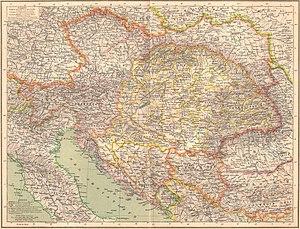
Le Compromis austro-hongrois établit en 1867 la double-monarchie d’Autriche-Hongrie, remplaçant l’empire d'Autriche lui-même issu en 1804 de l’empire des Habsbourg. Ce compromis est signé par l’empereur d'Autriche François-Joseph Iᵉʳ et une délégation hongroise, dirigée par l’homme d’État Ferenc Deák : il dresse le cadre d’un nouveau mode de gouvernement par lequel les régions autrichiennes et hongroises sont gouvernées par des Parlements et des Premiers ministres différents. L’unité, sous forme d’union personnelle, est assurée par un souverain, une armée et plusieurs ministères communs. La « Compensation », signée le 18 février 1867, pose le principe de la fidélité de la Hongrie aux Habsbourg en échange de sa large autonomie au sein de l’Empire : elle est formellement adoptée le 30 mars 1867 par une Diète hongroise restaurée. Il prend fin le 31 octobre 1918 lors de l'éclatement de l'Autriche-Hongrie.
Par le compromis austro-hongrois de 1867, la « double monarchie » d'Autriche-Hongrie émerge, au centre de l'Europe, à partir de l'Empire d'Autriche dont elle est la continuation dynastique, et qui lui-même avait émergé en 1804 à partir de la monarchie de Habsbourg. L'Autriche-Hongrie comprend les pays autrichiens et les pays hongrois, sous l'autorité de l'empereur d'Autriche et roi de Hongrie. Cette « double monarchie » est dissoute à l'issue de la Première Guerre mondiale et son territoire est partagé entre sept États-successeurs dont l'Autriche et la Hongrie modernes.
L’histoire de l'Autriche désigne l'histoire du pays d'Europe centrale appelé aujourd'hui Autriche. Mais la définition géopolitique du pays ayant connu de profonds changements au cours des périodes moderne et contemporaine, cette histoire concerne donc aussi les pays voisins : Allemagne, Hongrie, Suisse, Italie, etc.